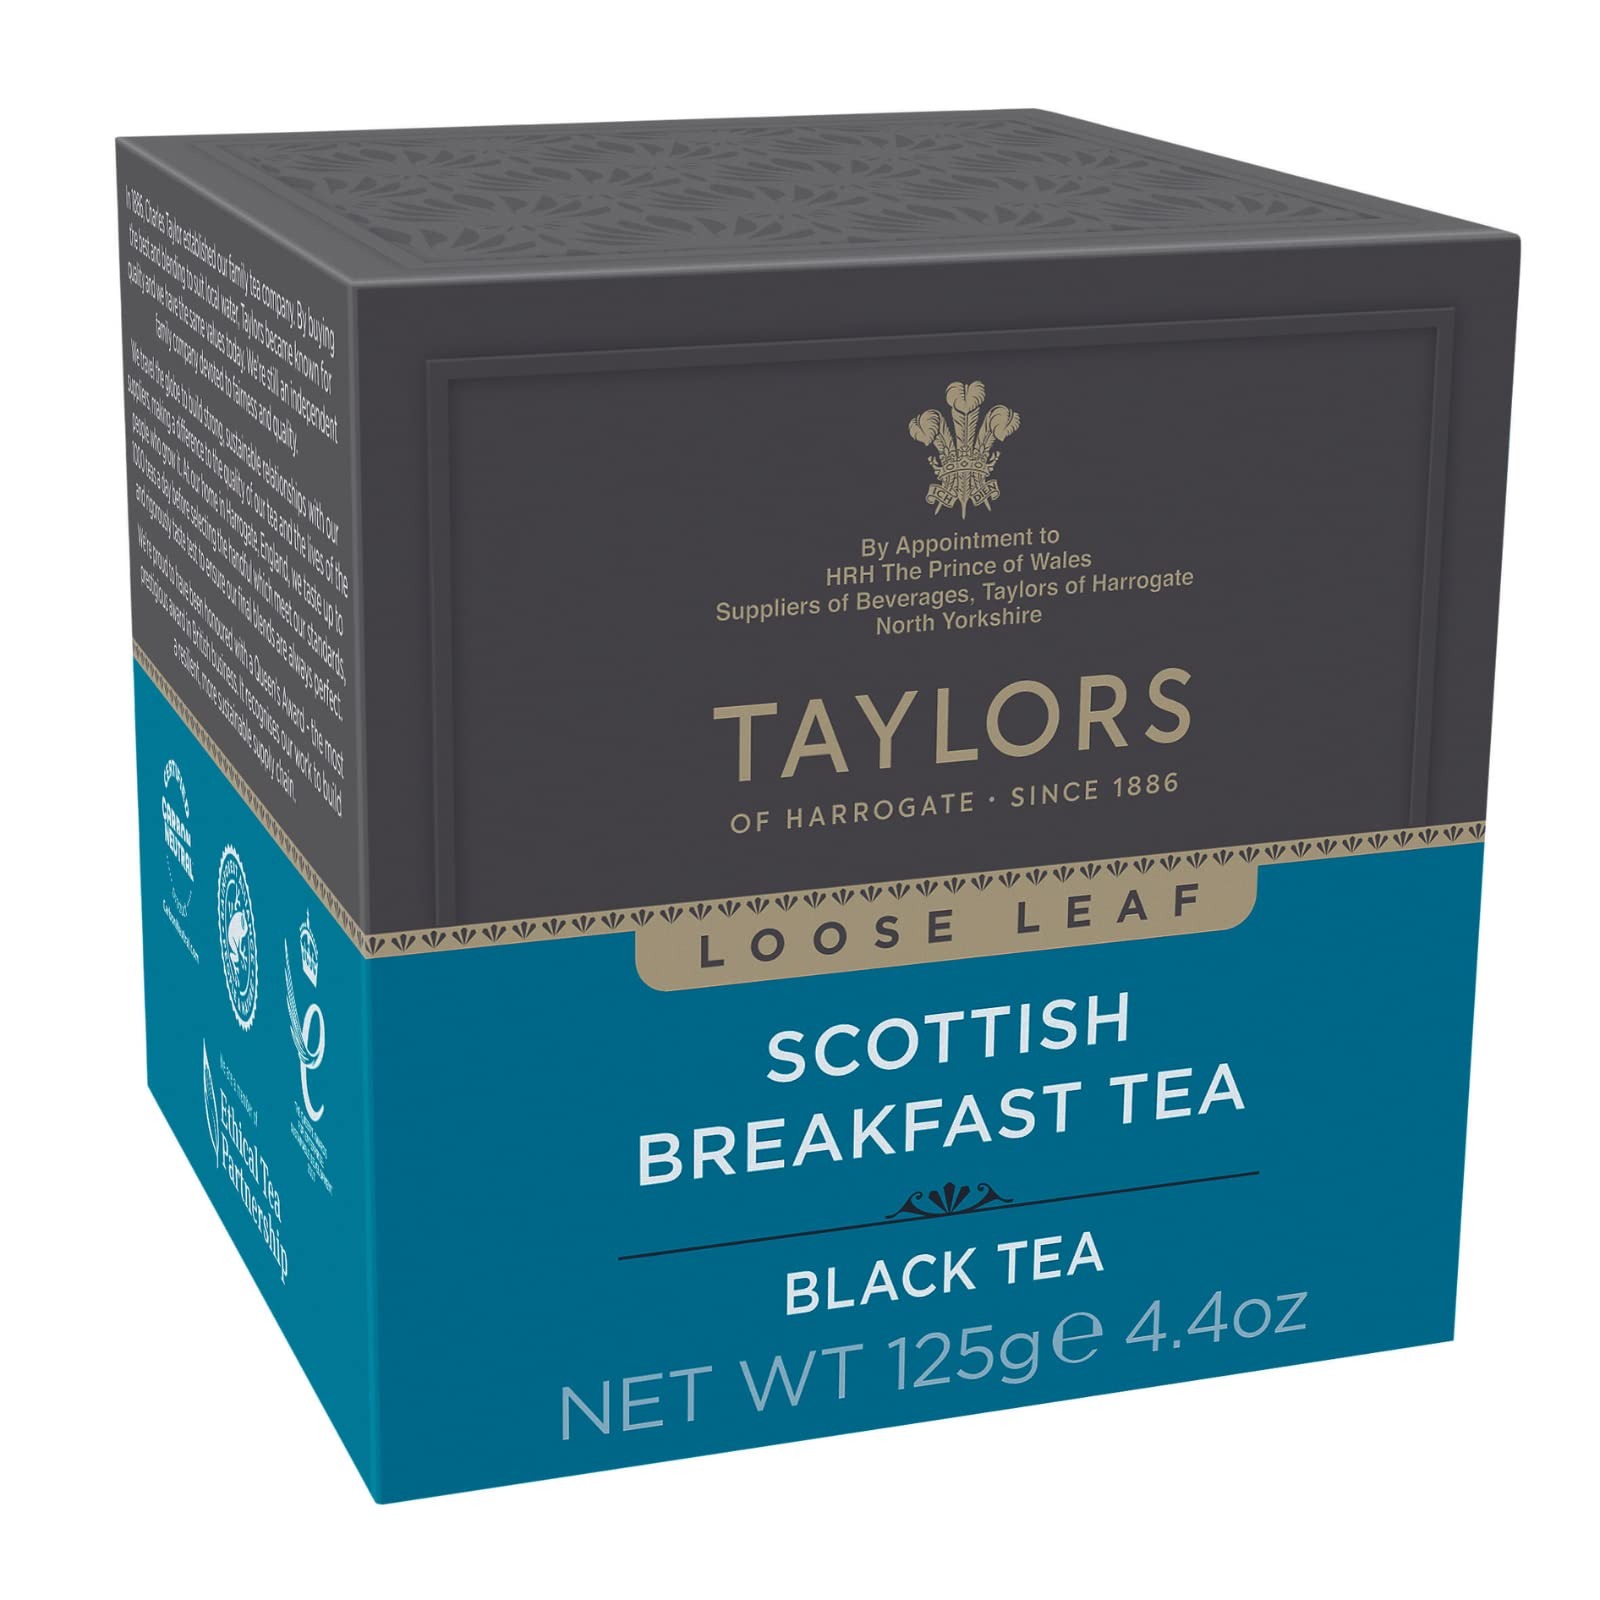
Item Name: Taylors of Harrogate Scottish Breakfast Loose Leaf, 4.41 Ounce Carton
Bullet Point 1: Our traditional Scottish blend has a bright liquor in the cup and a full rich flavour which makes it the perfect breakfast tea.
Bullet Point 2: 100% natural, fine blend of the very best Asam and African teas
Bullet Point 3: For the perfect cup measure 1 tsp of loose leaf tea. Pour 6-8 oz of freshly boiled water over the tea leaves and infuse for 4-5 minutes. Serve pure or with milk.
Bullet Point 4: Packaged in a 4.41 ounce carton.
Bullet Point 5: Taylors of Harrogate is Carbon Neutral Certified, a member of the Ethical Tea Partnership, and Rainforest Alliance Certified.
Value: 4.4
Unit: Ounce

Price: 6.655